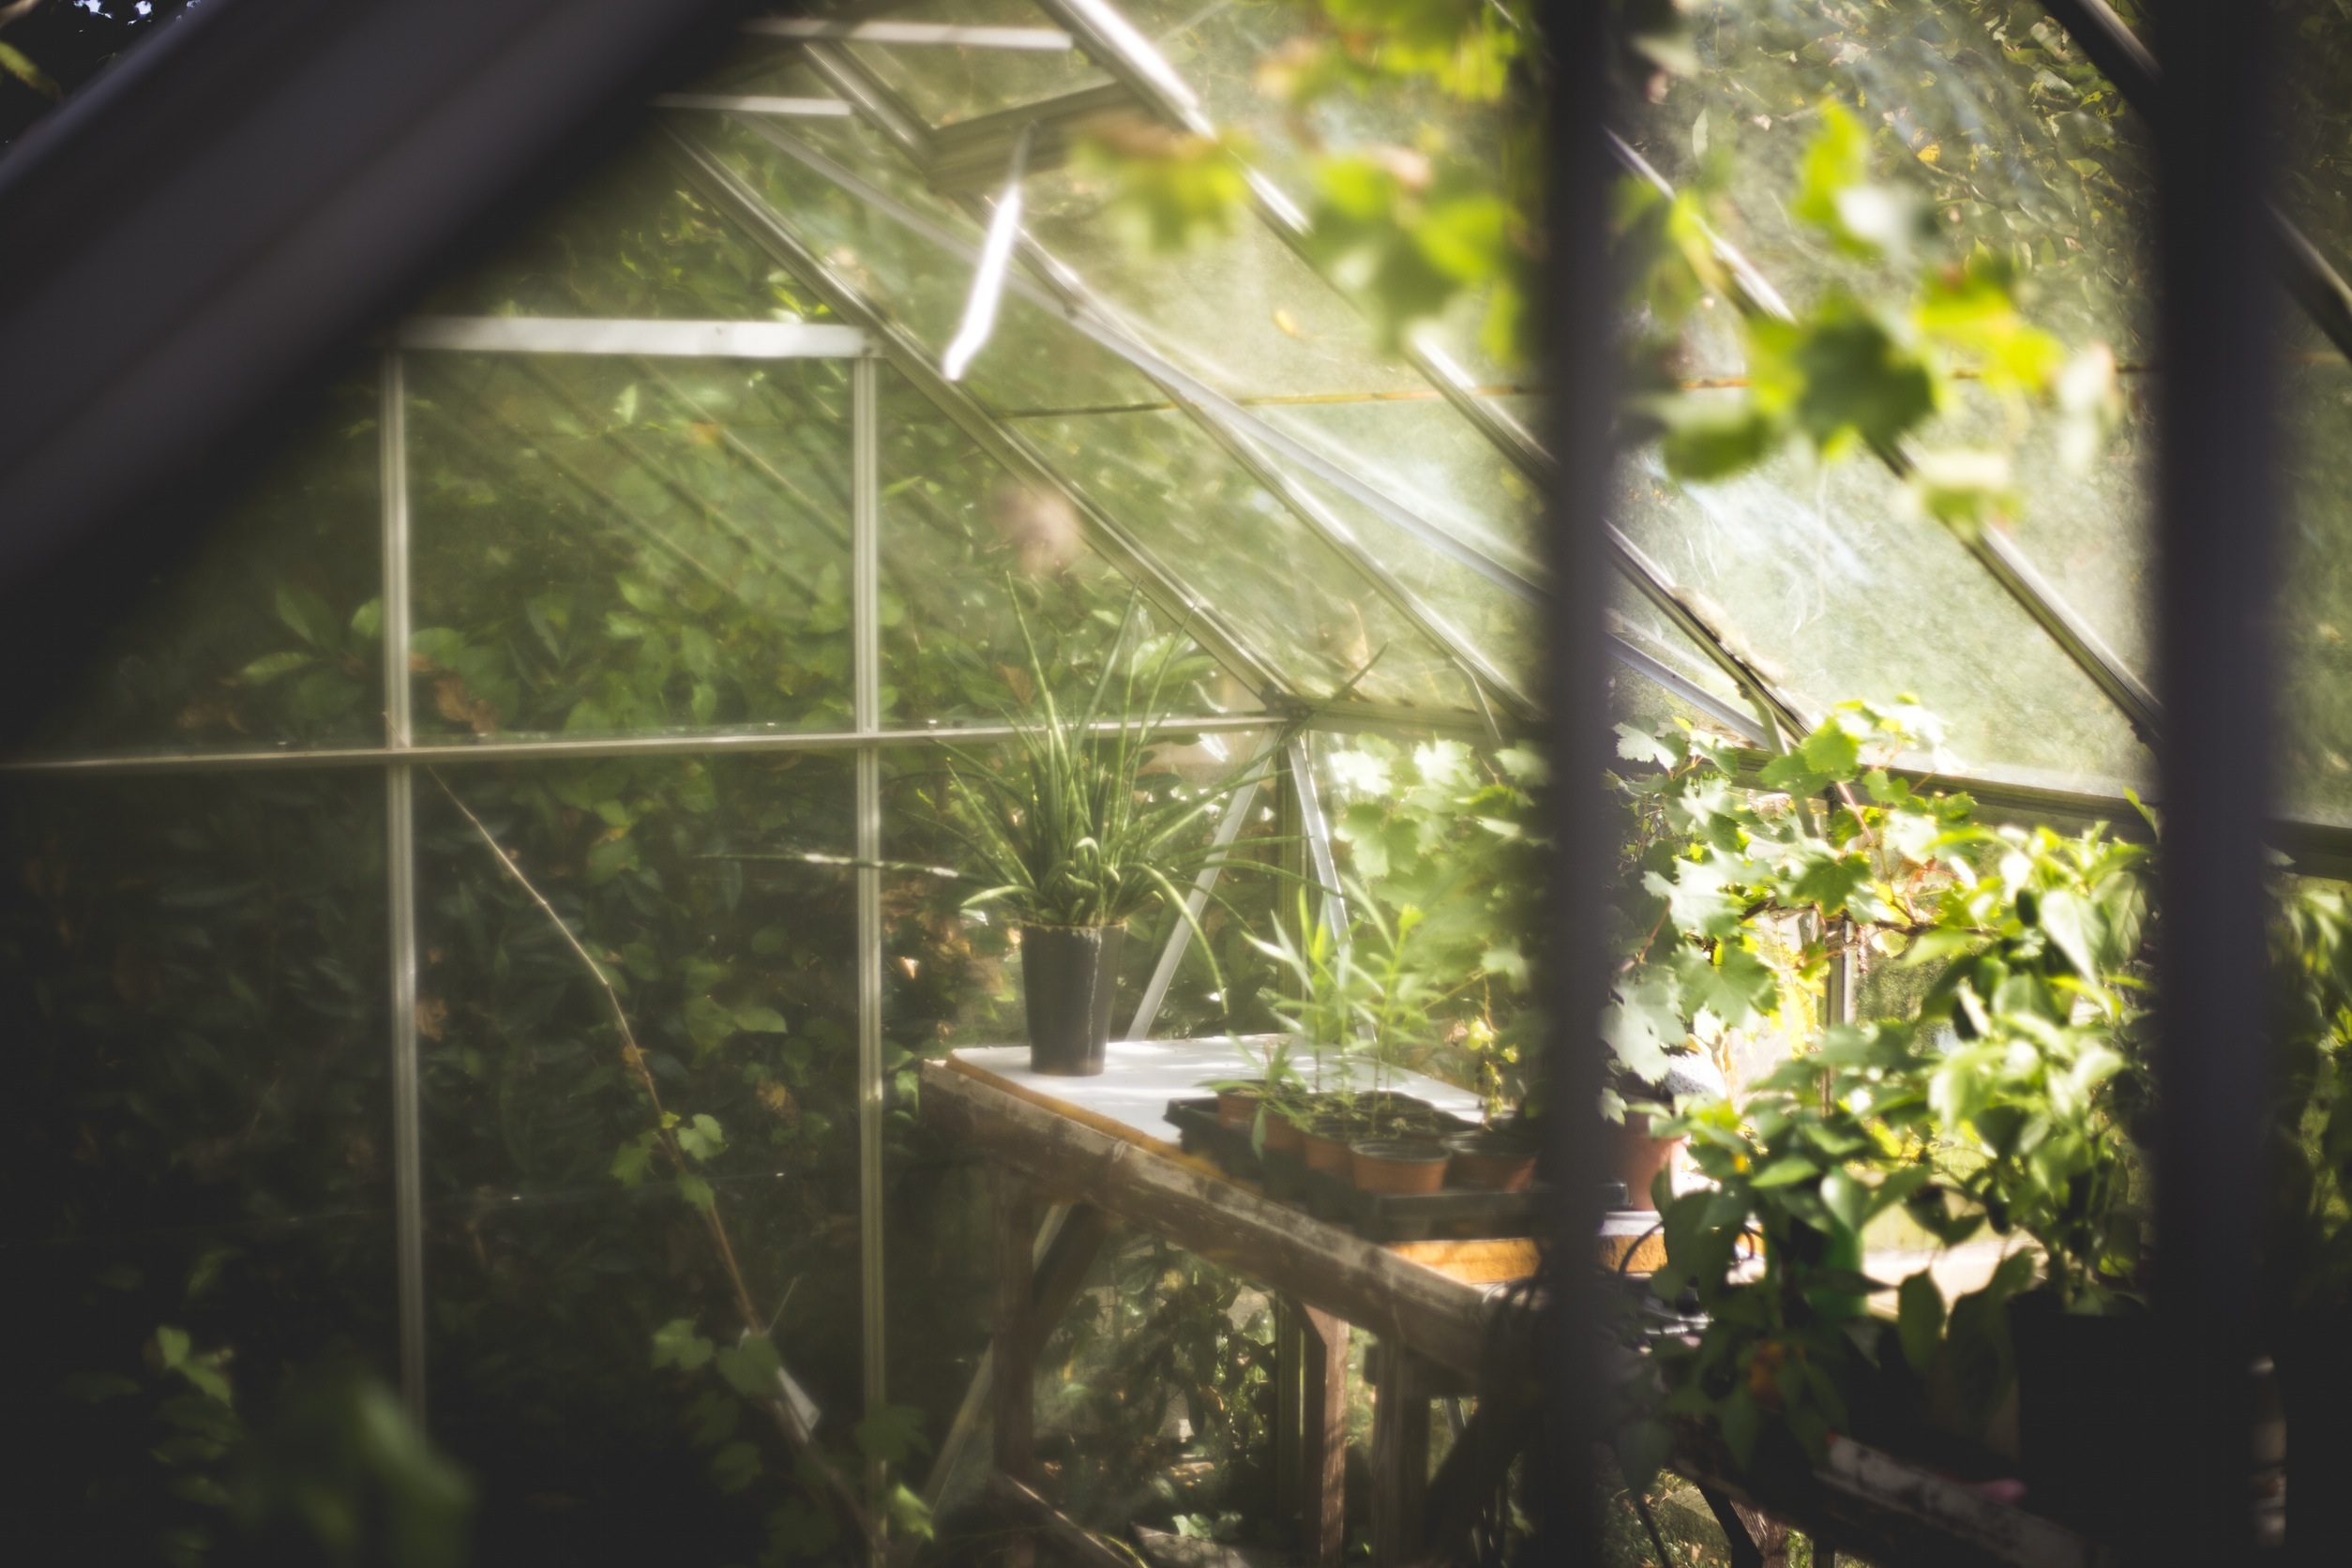
tree, nature, branch, sunlight, leaf, flower, wildlife, environment, green, farming, jungle, vegetable, botany, agriculture, garden, fauna, greenhouse, plants, freshness, seedling, aquarium, growing, pots